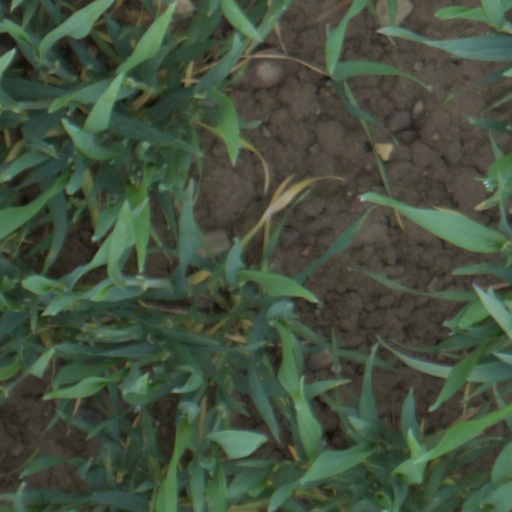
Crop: wheat